Indian Army during World War II

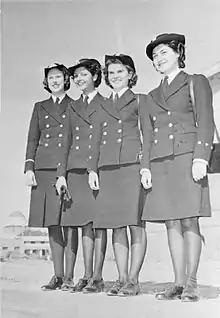

The Indian Army of 1939 was different from the Indian Army during World War I (also a British force); it had been reformed in 1922, moving away from single battalion regiments to multi-battalion regiments. Overall, the army was reduced to 21 cavalry regiments and 107 infantry battalions. The field army now consisted of four infantry divisions and five cavalry brigades. There was a covering force of 12 infantry brigades to protect the North West Frontier from incursions and one third of the infantry, 43 battalions, were allocated to internal security and to aid the civil power. In the 1930s, the Indian Army began a programme of modernisation—they now had their own artillery—the Indian Artillery Regiment—and the cavalry had started to mechanise. By 1936, the Indian Army had committed to supplying in wartime a brigade each for Singapore, the Persian Gulf, the Red Sea, Burma and two for Egypt.